Douglas Craven Phillott

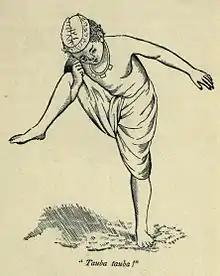
Frontispiece to "Hindustani Manual" (1913) showing an oriental posture of atonement and apology

During the First World War, he served as chief censor for prisoners in Cairo and Port Said. He then returned to England living in Maida Vale and later Felsted and was examiner in Urdu and Persian at the University of Cambridge until his death in 1930.